Querrieu

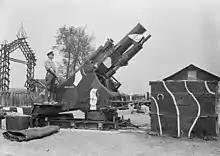
British siege artillery : 9.2 inch Howitzer supporting the Australian Corps in May 1918 near the Somme

On 27 March 1918, the "2nd Australian Tunneling Company" was billeted at Querrieu. One of its first actions was the creation of a cemetery, in which eight of its men will be buried from 9 April to 13 June. This cemetery was closed in August; 103 Australian and British soldiers are buried there.